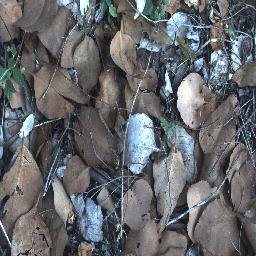
Label: negative